Spring Reunion

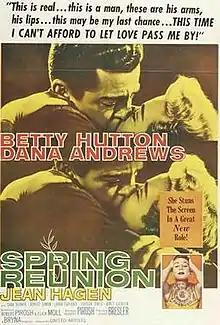

Spring Reunion is a 1956 American drama film that centers on the fifteen-year reunion of the fictional Carson High School class of 1941. It was the second film produced by Kirk Douglas' film production company Bryna Productions.